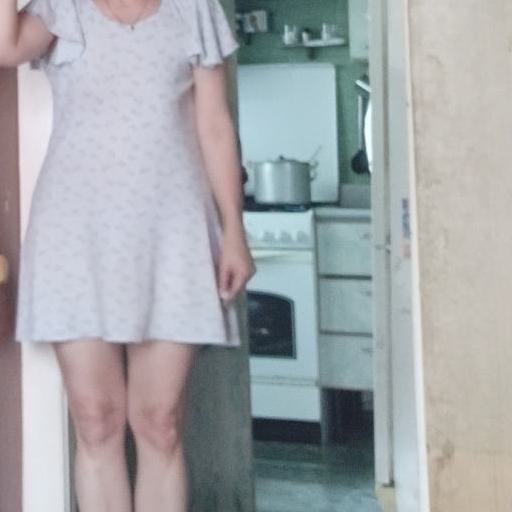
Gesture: no_gesture